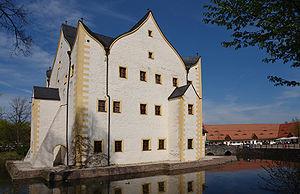
Le château de Klaffenbach est un château entouré d'eau situé à Klaffenbach qui fait aujourd'hui partie de la commune de Chemnitz en Saxe.